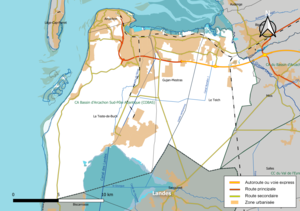
Carte géographique de la Communauté d'agglomération Bassin d'Arcachon Sud-Pôle Atlantique, département de la Gironde, France. Composition au 1er janvier 2019.
La communauté d'agglomération du Bassin d'Arcachon Sud - Pôle Atlantique, abrégée en COBAS, est un établissement public de coopération intercommunale français situé dans le département de la Gironde, en région Nouvelle-Aquitaine.